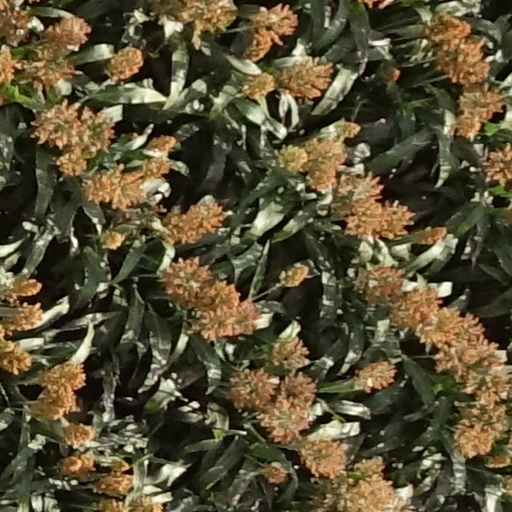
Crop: sorghum